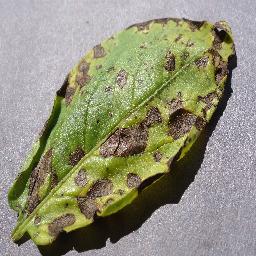
Label: Potato___Early_blight